National Reserve Korps Fanfare

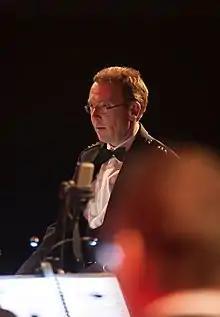
Former director Harrie Wijenberg during a concert at the Theater De Flint in March 2014.

The band was founded in 1986, initially as a drum corps. It was later expanded to become a drum band, after which it eventually became a brass band. A copper ensemble and a combo are also active within the band. On 15 July 1996, a Belgian Air Force C-130H "CH-06" crashed at Eindhoven Airport in the Dutch city of Eindhoven after departing from Villafranca in Italy. The aircraft carryed 37 members of the FKNR along with two pilots, one engineer and one loadmaster. 32 band members died in the crash. The crash is today known as the "Herculesramp" (Hercules disaster). It provides musical support for ceremonial events of national importance involving the army reserve and the national government. The FKNR is also present at events such as Prinsjesdag, Veteranendag, Bevrijdingsdag, and Dag van de Strijdkrachten.